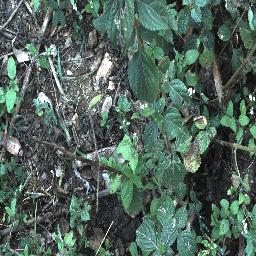
Label: lantana